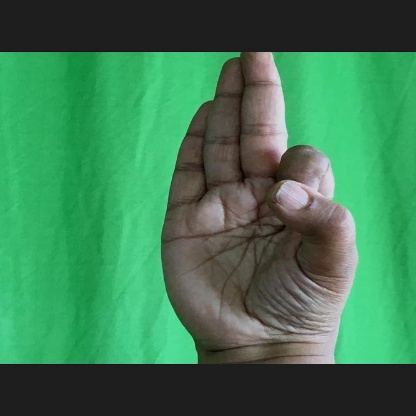
Mudra: Aralam